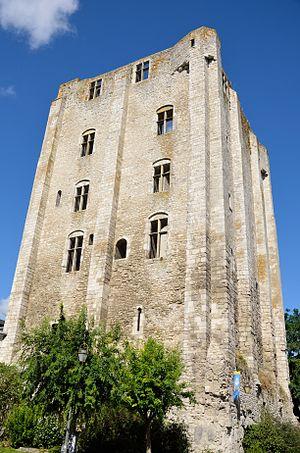
Beaugency
Beaugency est une commune française située dans le département du Loiret en région Centre-Val de Loire.